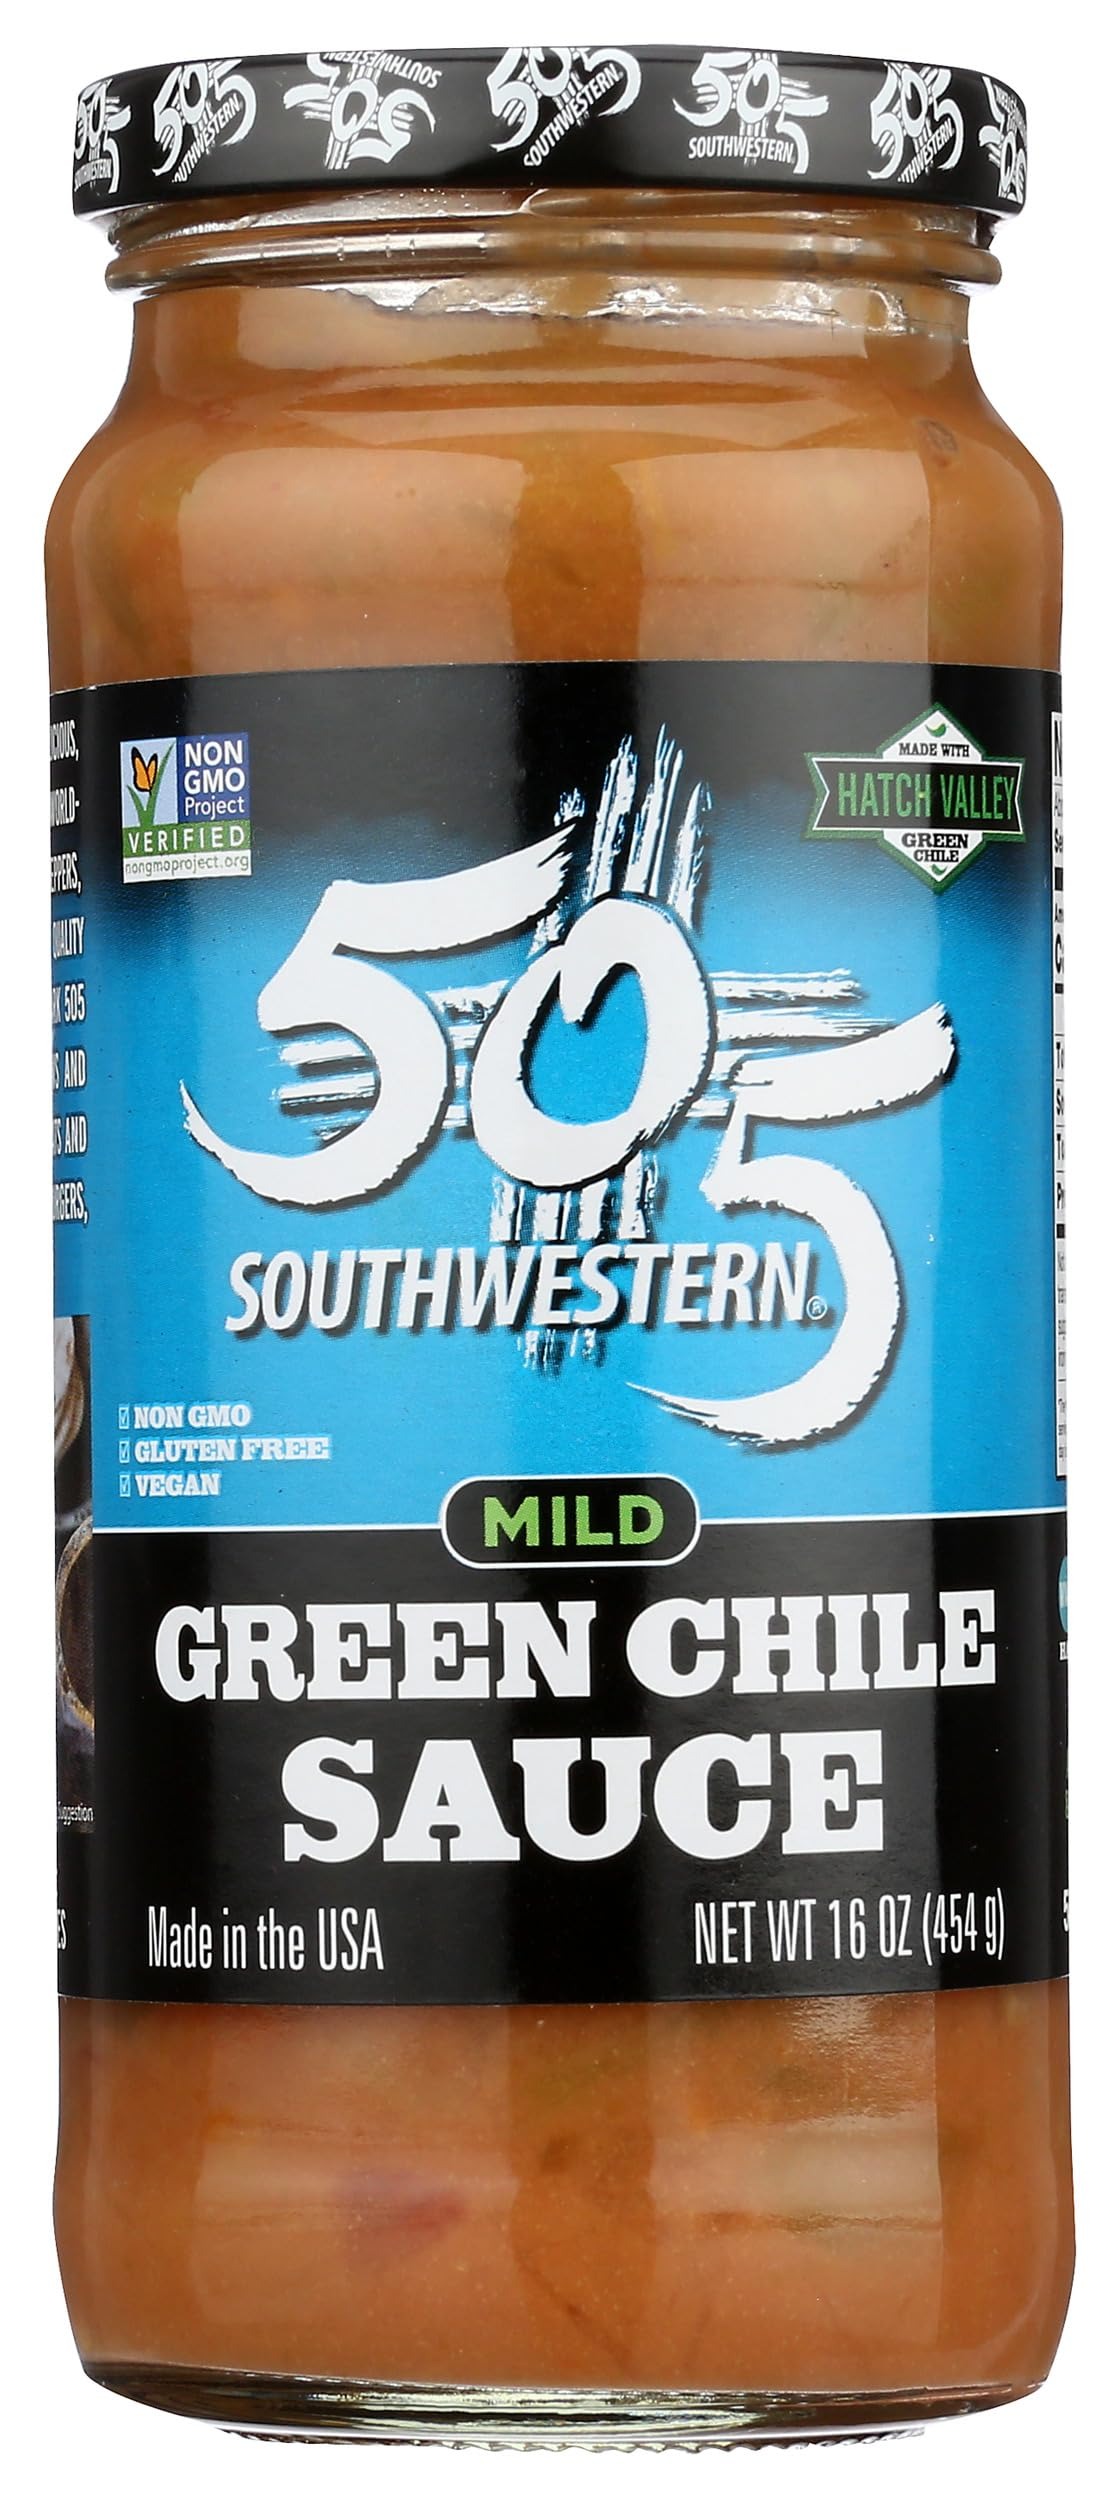
Item Name: 505 SOUTHWESTERN Mild Green Chile Sauce, 16 OZ
Bullet Point 1: Made in New Mexico with flame green roasted chile.
Bullet Point 2: All natural, fat free, low carb, gluten free, and no trans fat.
Bullet Point 3: Use it in the crock pot with chicken breasts, to make enchiladas, as a dipping sauce, to make queso, the possibilities are endless!
Value: 16.0
Unit: Ounce

Price: 3.32